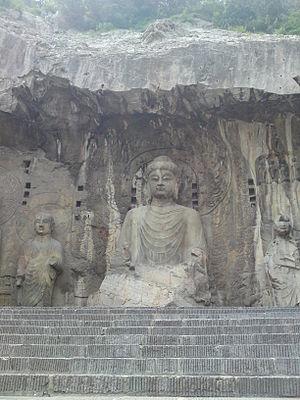
La plus grande statue sur le site des grottes de Longmen.